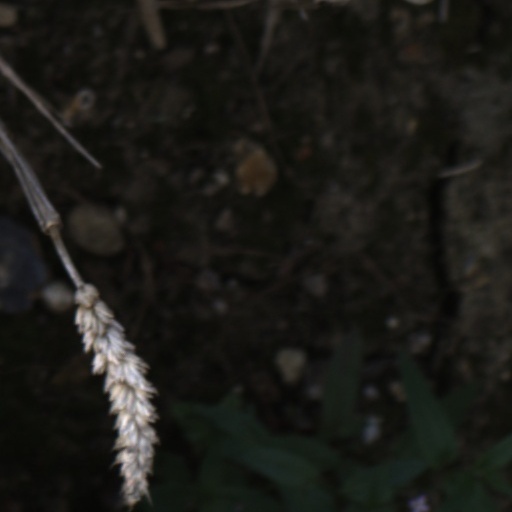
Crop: wheat